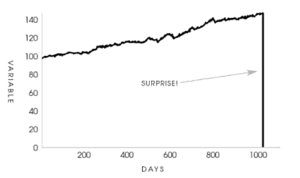
Le test du canard est un type d'inférence qui, dans sa forme la plus fréquente, s'énonce ainsi : « si ça ressemble à un canard, si ça nage comme un canard et si ça cancane comme un canard, c'est un canard. » Ce raisonnement analogique implique qu'un sujet peut être catégorisé d'après certaines de ses caractéristiques apparentes. L'expression désignant cette inférence par association de traits est d'abord employée aux États-Unis durant la guerre froide, dans le contexte du maccarthysme, et censée faciliter l'identification de sympathisants communistes supposés. Sur le plan linguistique, cette analogie s'analyse comme une imbrication de métonymies et de métaphores sur le plan cognitif, comme un prototypage. Si l'inférence semble relever plutôt de la classification populaire que de l'ornithologie savante, le développement de l'éthologie et les réflexions contemporaines sur la notion d'espèce tendent à accréditer une approche à partir des traits communs, y compris comportementaux.